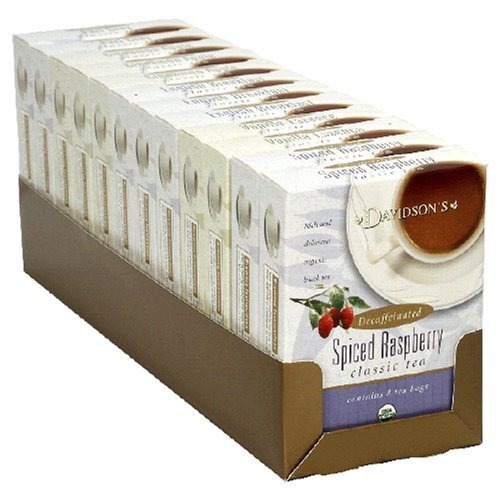
Item Name: Davidson Organic Tea 2158 Assorted Decaffeinated Classic Tea, Box of 8
Bullet Point 1: Decaffeinated
Bullet Point 2: Certified Organic&#44; Certified Kosher
Bullet Point 3: Box - 8
Bullet Point 4: Dimension - 3.5 x 1 x 4.75 in.
Bullet Point 5: Item Weight - 0.56 oz.Ingredients&#58;Various ingredients included.
Product Description: Davidsons Decaf. Teas assortment offers a broad selection of traditional decaf. black teas as well as fruit and spice decaf. black teas.Features. Decaffeinated. Certified Organic Certified Kosher. Box - 8. Dimension - 3.5 x 1 x 4.75 in.. Item Weight - 0.56 oz.IngredientsVarious ingredients included.
Value: 8.0
Unit: Count

Price: 27.91